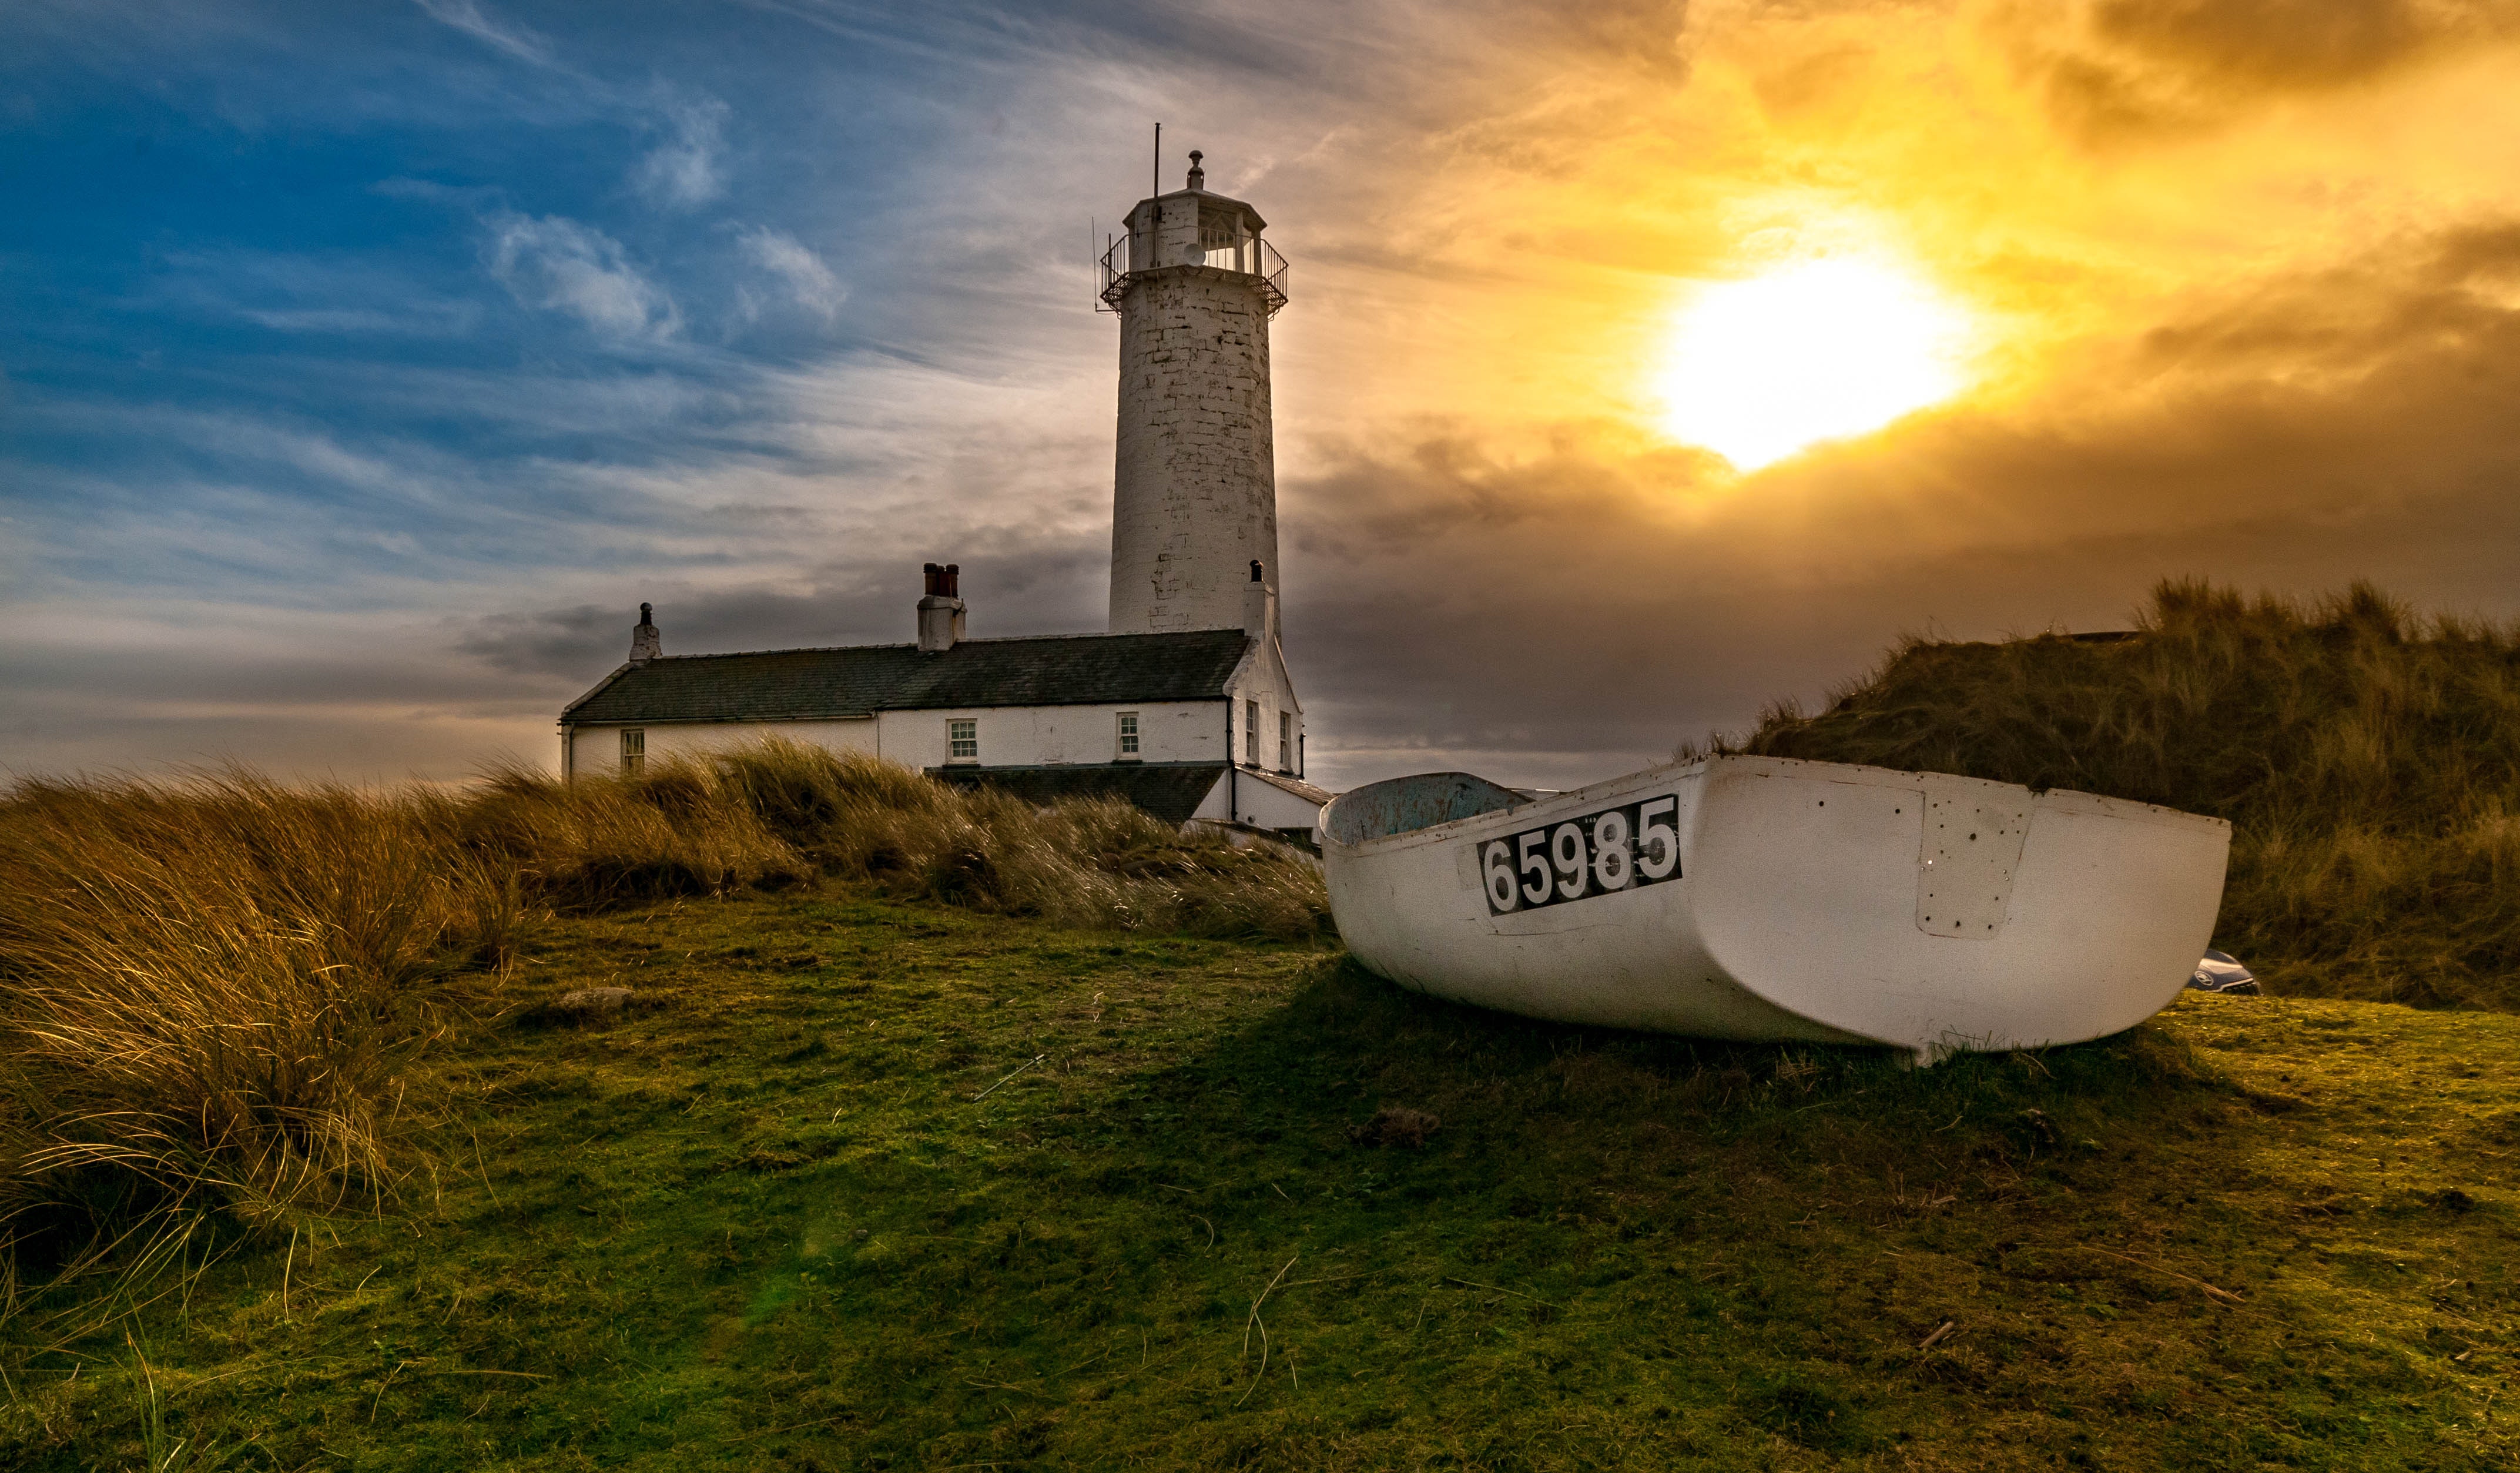
sky, lighthouse, aerospace engineering, tower, photography, landscape, cloud, vehicle, horizon, sea, aviation, coast